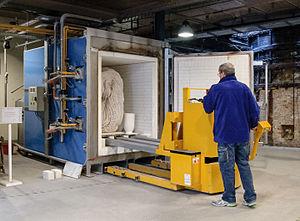
Fours, à la manufacture nationale de Sèvres, dégourdi.
Un gerbeur est un moyen de levage mobile et compact, généralement motorisé, intermédiaire entre un transpalette et un chariot élévateur :